Crassadoma

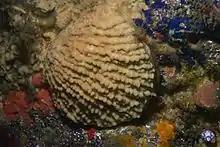
A rock scallop with a sponge covering its shell

Adults of "Crassadoma gigantea" have one valve (the right valve) fixed to a base, often a vertical rock face. This valve often becomes deformed to fit the contours of the rock. The left valve is roughly circular but irregular in outline, thick and heavy, with deep radial ribs. Every third or fourth rib is clad with blunt spines that overhang each other. These often get abraded and worn smooth as the scallop ages. There are flaps of shell known as auricles on either side of the straight hinge. The general colour is brown with the inside of the shell being glossy white with a purple patch at the hinge and a large, central adductor muscle scar. "Crassadoma gigantea" grows to a diameter of in the intertidal zone and in the subtidal zone. Between the valves, the margin of the orange mantle can be seen, with a row of tiny blue eyes and a sparse fringe of short tentacles.